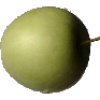
Label: apple_granny_smith